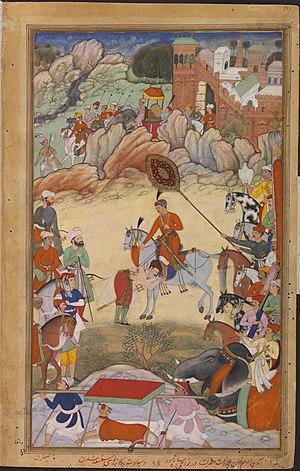
Les conquêtes musulmanes des Indes commencent, en 711-712, avec l'invasion du Sind par les Arabes, se poursuivent au XIᵉ siècle et au XIIᵉ siècle avec celle des Turcs et des Afghans attirés par les richesses des hindous et s'achèvent avec l'empire moghol au XVIᵉ siècle.